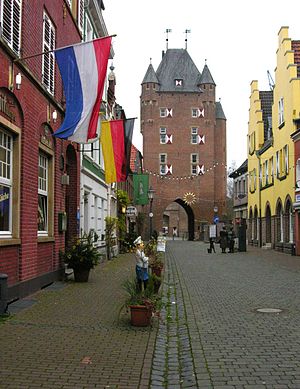
Xanten
Klever Tor i Xanten
Xanten er en by i Tyskland, nærmere bestemt i Nordrhein-Westfalen. Xanten har en femskibet romansk-gotisk domkirke. Romerne grundlagde Castra Vetera I, som en militærlejr her i cirka år 15 f.Kr. Under et oprør blev denne militærlejr ødelagt, og et nyt Castra Vetera II blev bygget i år 70 efter kristus.